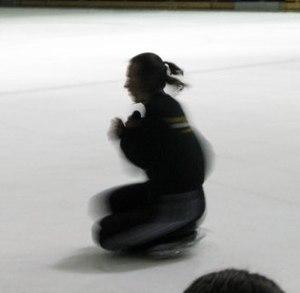
Philippe Candeloro, né le 17 février 1972 à Courbevoie, est un patineur artistique français. Il a obtenu les médailles de bronze aux Jeux olympiques d'hiver de 1994 à Lillehammer et de 1998 à Nagano. Il a été également vice-champion du monde en 1994.